Killing for Love (film)

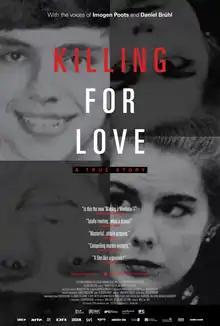
Film poster

Killing for Love (also known as "The Promise") is a German documentary film directed by Marcus Vetter with Karin Steinberger. The film tells the crime story of the double murder of Derek and Nancy Haysom on 30 March 1985 in Bedford County, Virginia.